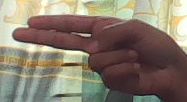
ASL sign: H